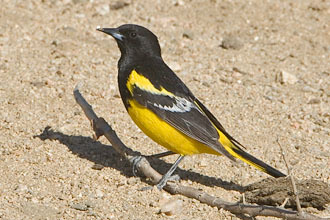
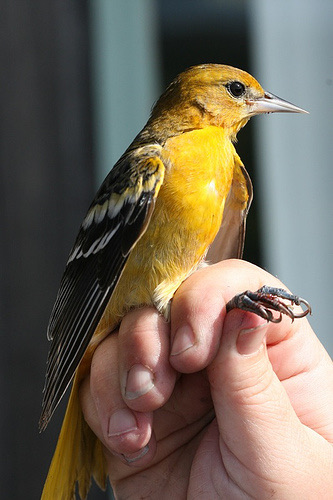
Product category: misc
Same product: yes